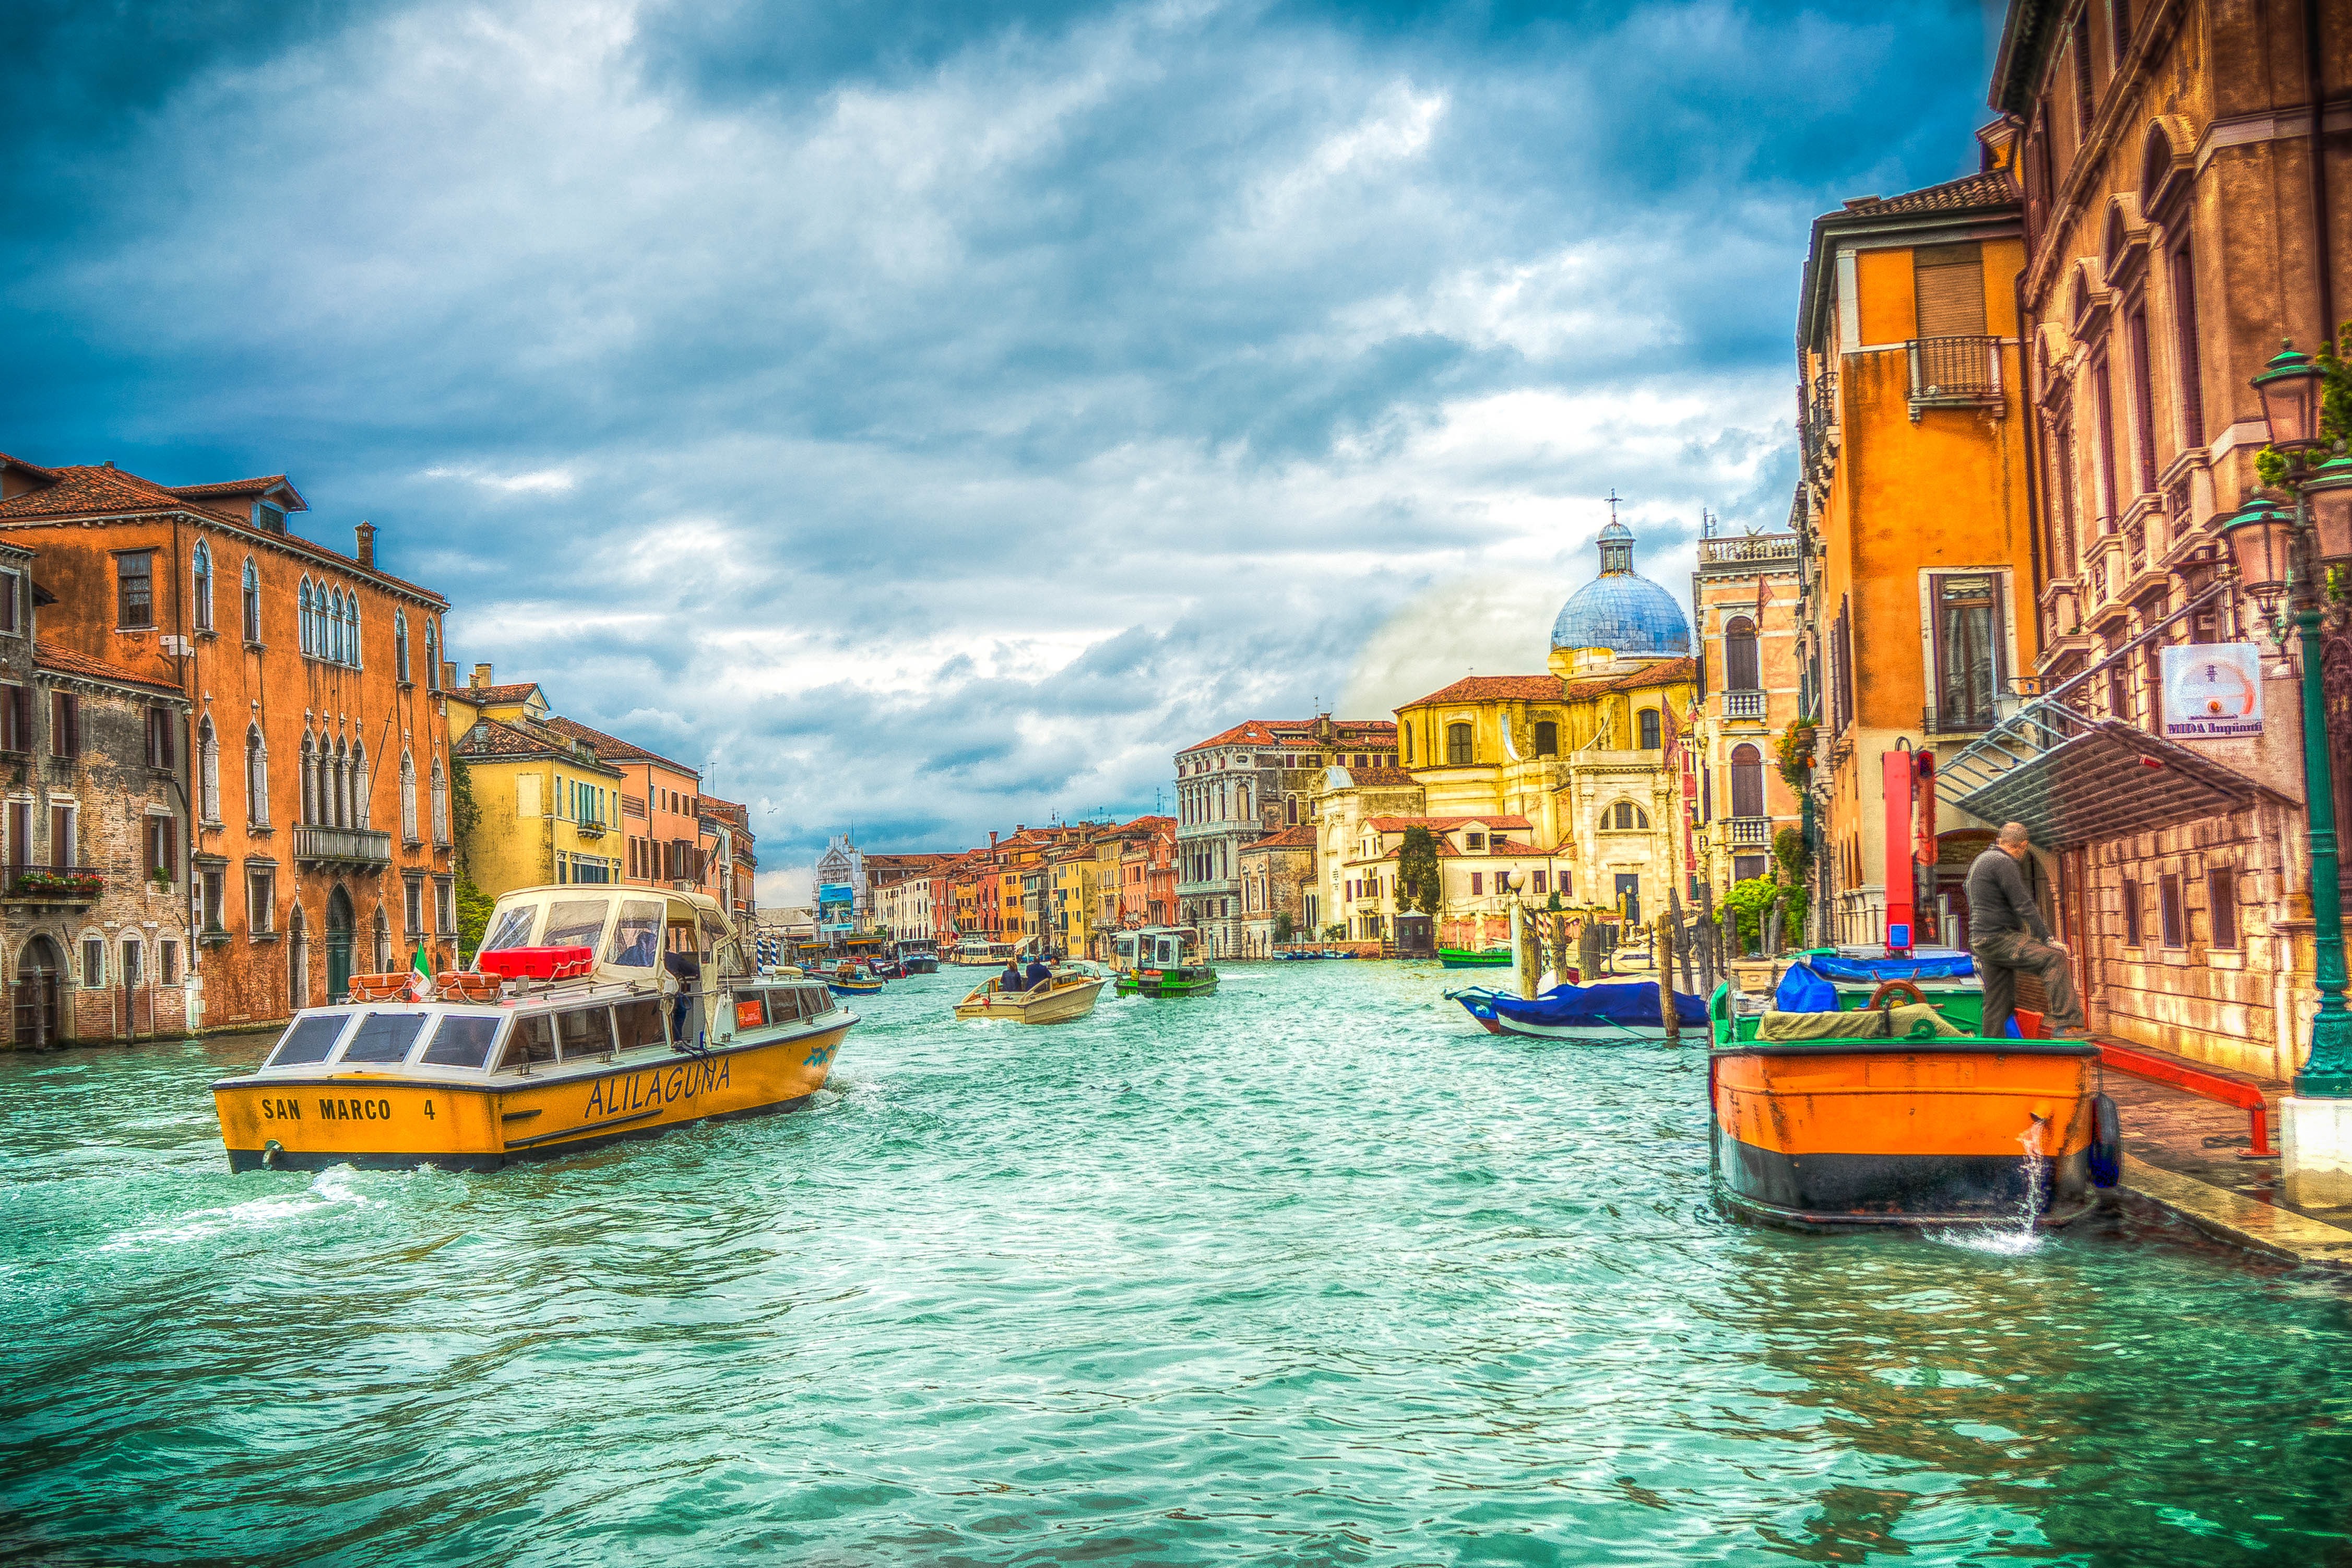
sea, water, architecture, town, city, canal, cityscape, vacation, travel, europe, vehicle, italy, venice, tourism, waterway, body of water, buildings, gondola, landform, venice italy, geographical feature, venetia